Enjoy Yourself (Kylie Minogue album)

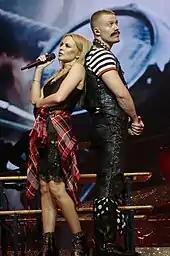
Minogue performing the single "Wouldn't Change a Thing" during one of the concerts of the Golden Tour (2018–19)

During the release week, the album was backed by a £250,000 advertising campaign on television, in teen magazines and music papers. In October 1989, Minogue launched her first concert tour, Disco in Dream, performing several songs from both "Kylie" and "Enjoy Yourself". It began in Japan, where she performed before 38,000 fans at the Tokyo Dome. She later joined other artists from the PWL label on a ten-date theatre tour in the United Kingdom, which attracted 170,000 fans. Its run in the United Kingdom was sponsored by local radio stations and was re-titled The Hitman Roadshow.